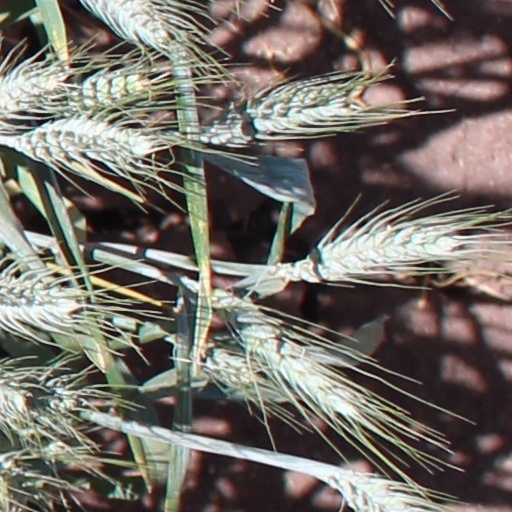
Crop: wheat